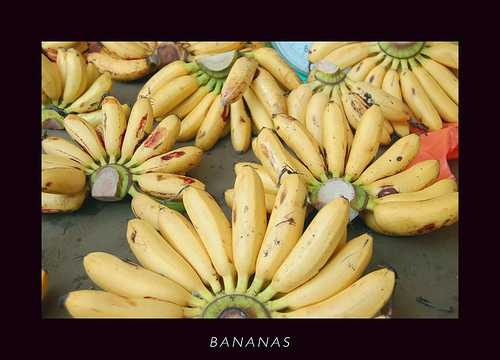
Label: Banana